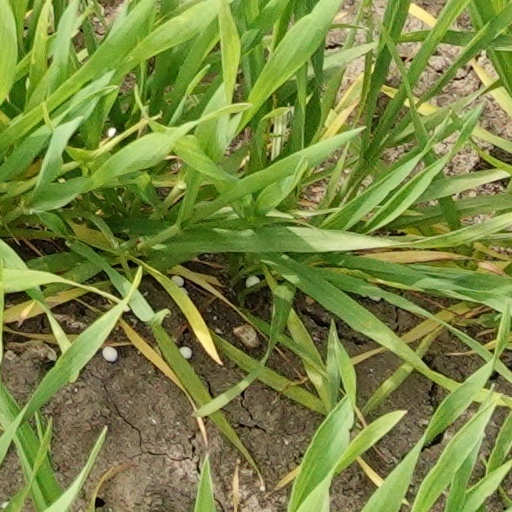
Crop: wheat